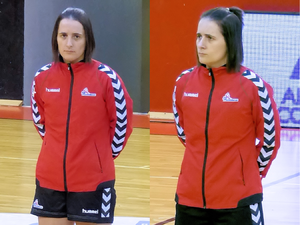
Soeurs Jumelle Bonaventura, arbitres de hand
Au handball, les rencontres importantes sont dirigées par un binôme de deux juges-arbitres, assistés par deux officiels chargés de tenir la table de marque et, dans les compétitions nationales et internationales, par un juge-arbitre délégué par l'instance organisatrice.
Charlotte et Julie Bonaventura, nées le 2 août 1980 à Marseille, sont des jumelles françaises et arbitres internationales de handball. Appartenant au groupe 1 des arbitres de la Fédération française de handball, elles officient aussi bien chez les femmes que les hommes, notamment en Division 1 féminine et Division 1 masculine, mais également dans des compétitions organisées par l'EHF et l'IHF, comme la finale du tournoi féminin des Jeux olympiques de 2012 ou plusieurs match du Championnat du monde masculin 2017 organisé en France. Les deux sœurs deviennent ainsi les premières femmes à officier sur un Championnat du monde masculin.